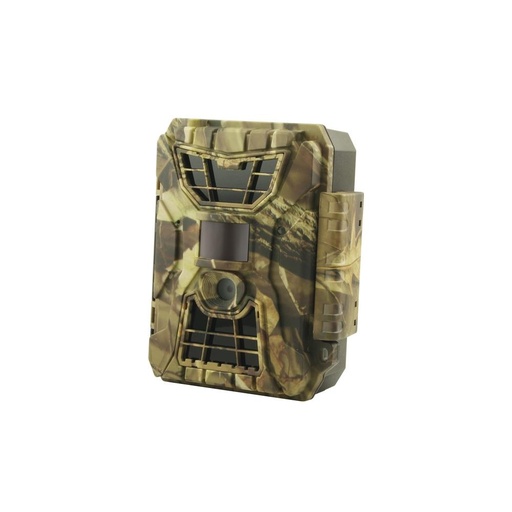
Waterproof Night Vision Hunting Trail Camera With Wide Angle And Pir Sensor
Features 12 Million Pixel Camera With A Fifty-Two Degree Lens Angle Ninety Degree Passive Infrared Sensing Angle For Enhanced Detection Trigger Time Of Zero Point Eight Seconds For Rapid Photo Capture Infrared Light Effective Up To Fifteen Metres For Night Visibility Waterproof Rating Of Ip54 For Durability In Outdoor Conditions Capability To Take Three Consecutive Photos In Quick Succession Passive Infrared Sensing Sensitivity Settings Available Continuous Shooting Option Allowing One To Seven Photos Per Interval Time Interval Setting For Scheduled Photo Captures Timed Photo Or Video Recording Functionality Included Date And Time Watermarking On Both Photos And Videos For Reference Specification Video Recording Resolution: 1920 By 1080 Pixels Total Infrared Lights: Forty-Two Units Pir Sensing Angle: Ninety Degrees Trigger Time: Zero Point Eight Seconds Waterproof Rating: Ip54 Standard Compliance You Will Receive 1 X Waterproof Night Vision Hunting Trail Camera With Wide Angle And Pir Sensor User Manual Included For Setup And Operation Guidance.
Brand: NON
Category: Cameras & Optics > Cameras > Trail Cameras